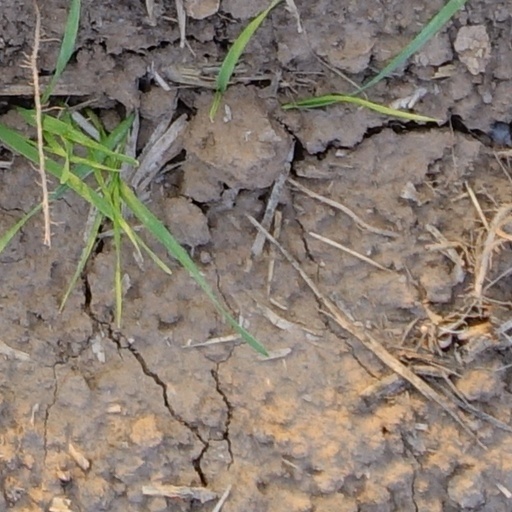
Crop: wheat